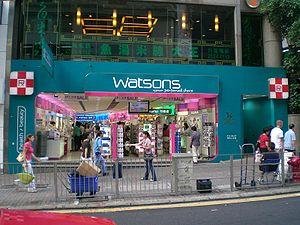
Watsons est une chaîne de pharmacies hongkongaise spécialisée dans les soins de santé et les soins personnels, appartenant au groupe A.S. Watson.